Elm Park (stadium)

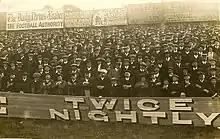
Supporters at a Reading match at Elm Park in 1913

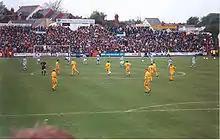
The last competitive match played at Elm Park between Reading and Norwich City in May 1998

In 1889, Reading were unable to continue playing at Coley Park as W.B. Monck (the local squire) no longer allowed football due to "rowdyism [by] the rougher elements". With club membership exceeding 300 by the time the club went professional in 1895, Reading required a proper ground. A meeting the following year determined that funding would be difficult. £20 was donated by J.C. Fidler, on the proviso that "no liquors were to be sold" on site. The rest of the cost was financed through donations by wealthy supporters, as well as one large individual donation. A former gravel pit in West Reading was identified as the site and the area was leased from Councillor Jesse.